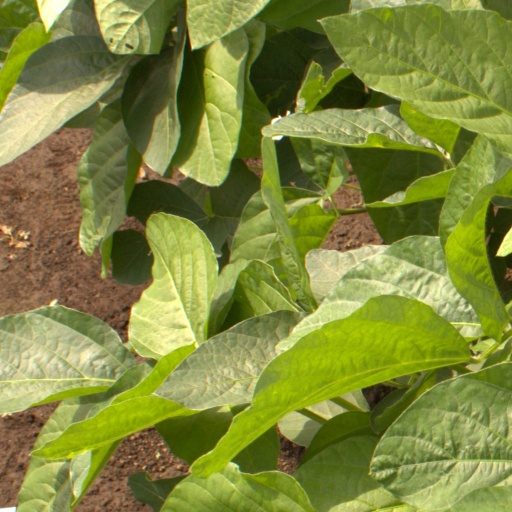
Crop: soybean